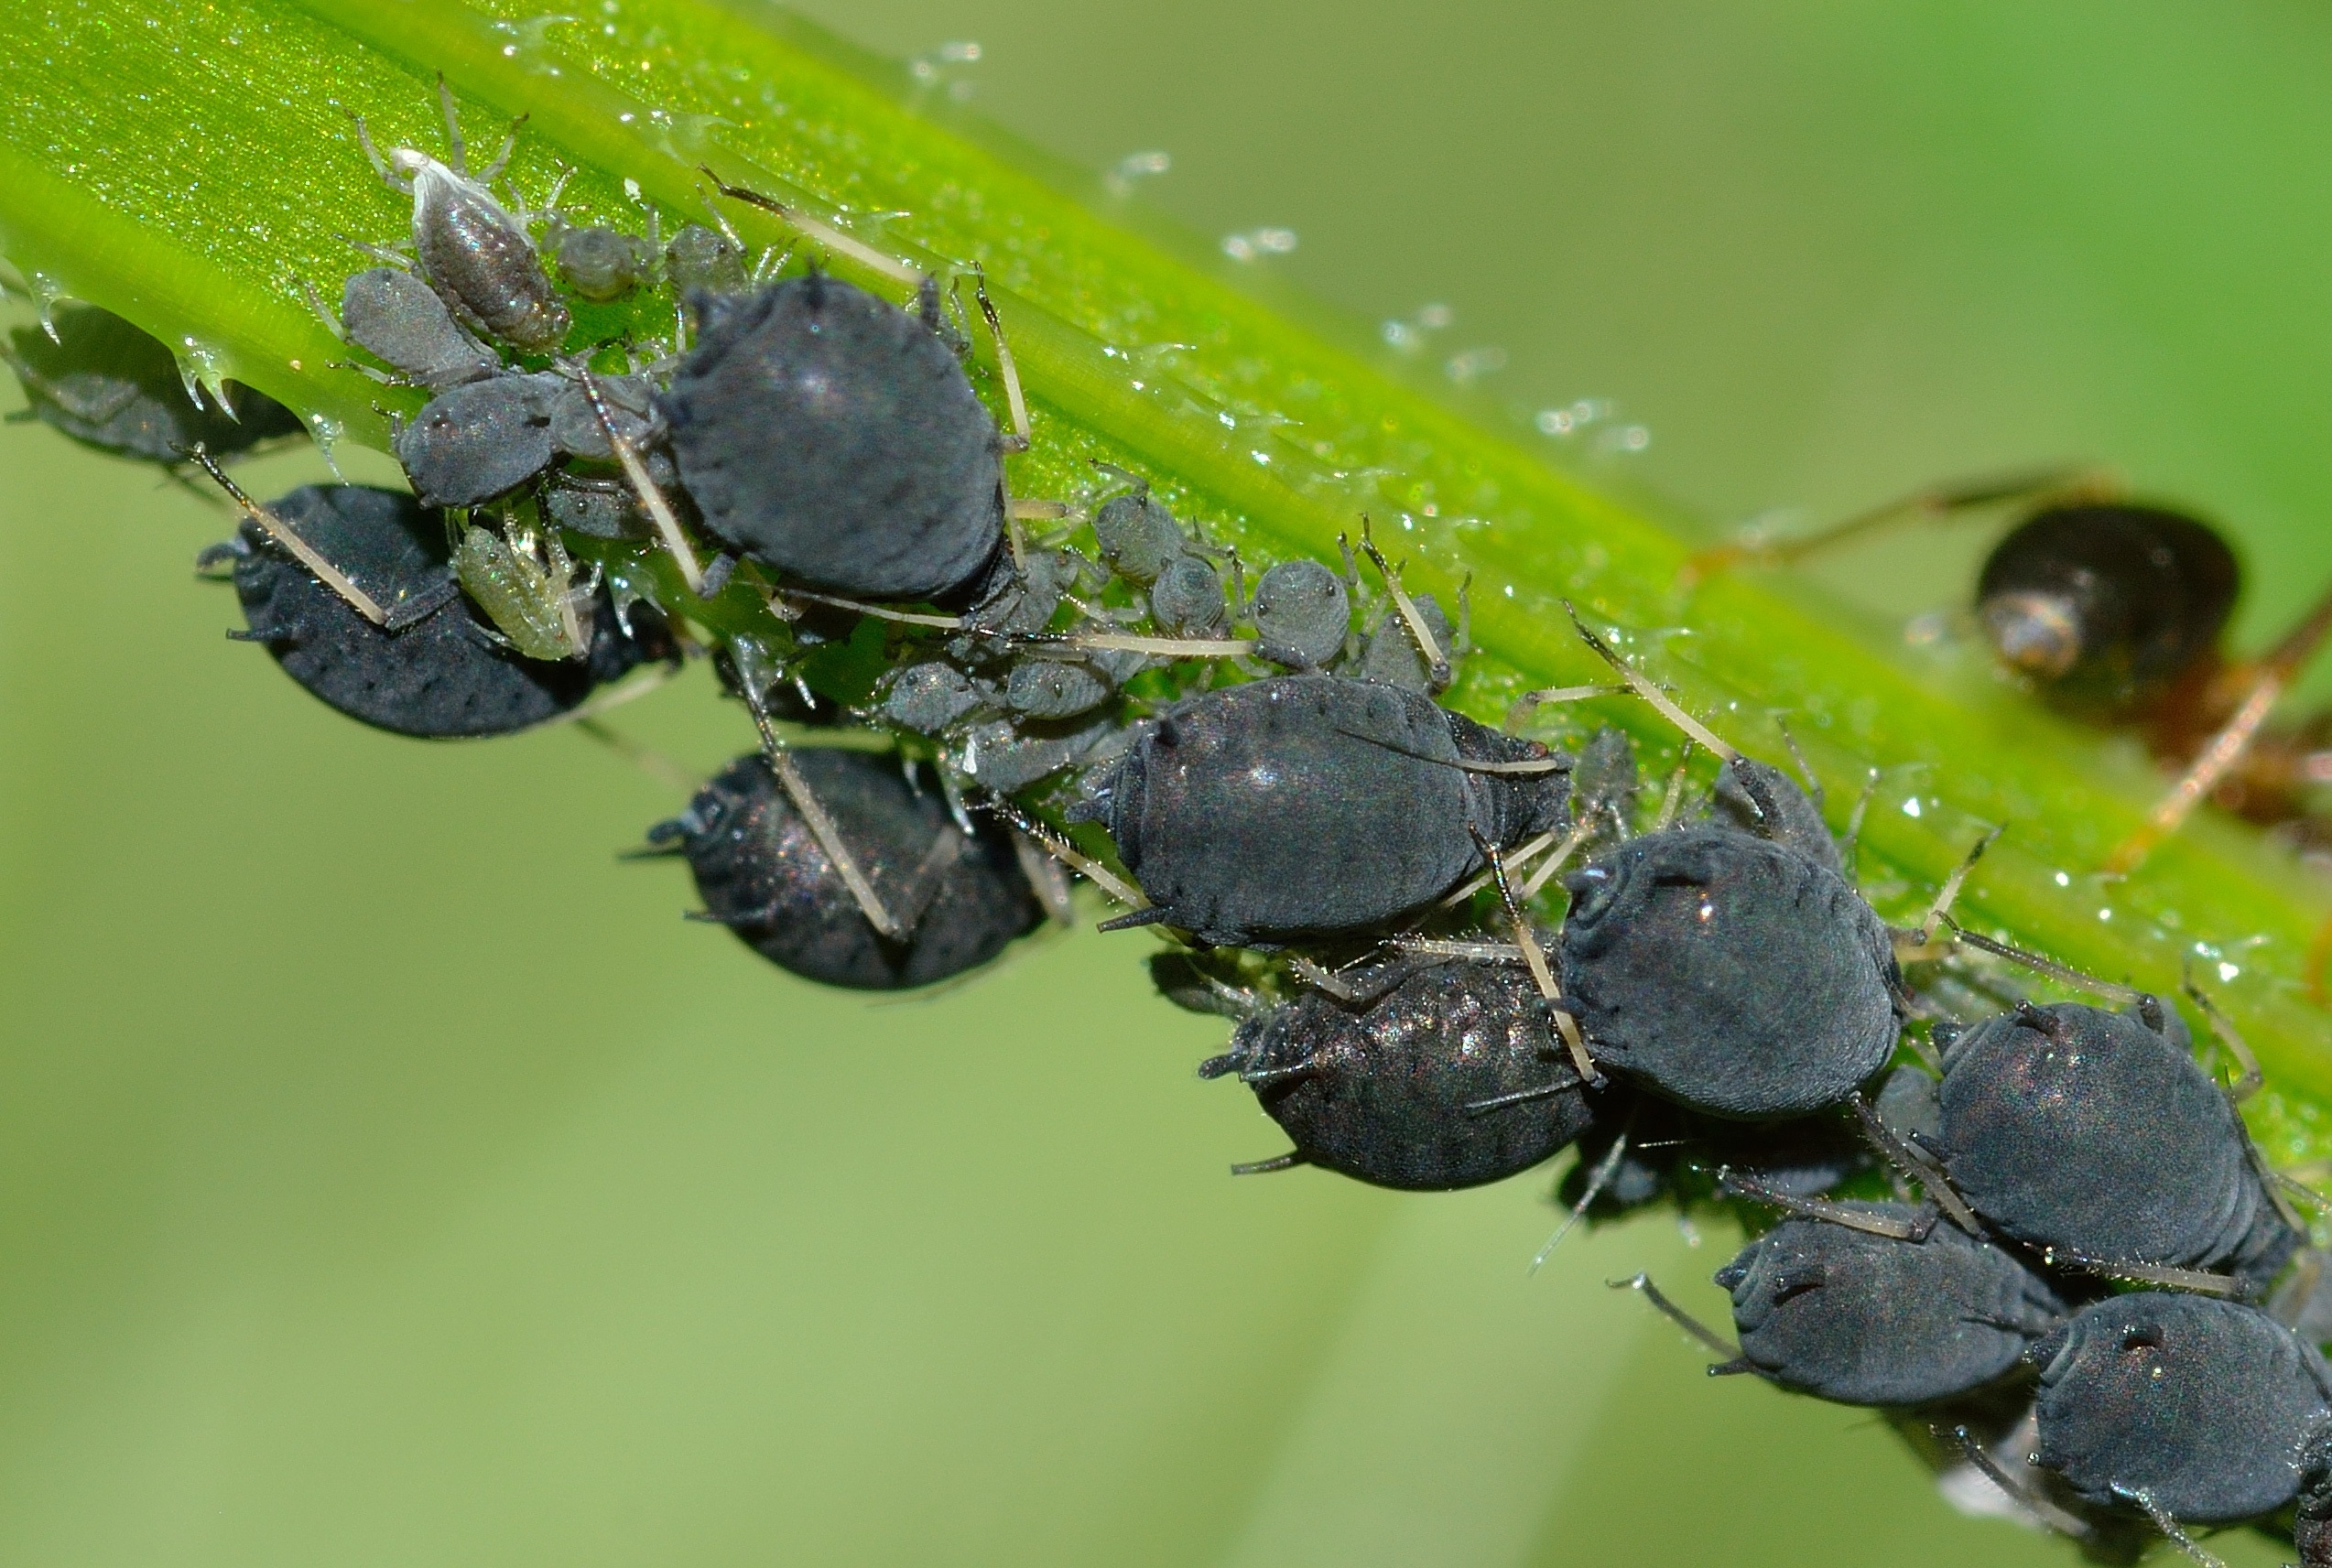
fly, insect, fauna, invertebrate, insects, ant, pest, aphids, macro photography, arthropod, leaf beetle, membrane winged insect, aphis, fabae